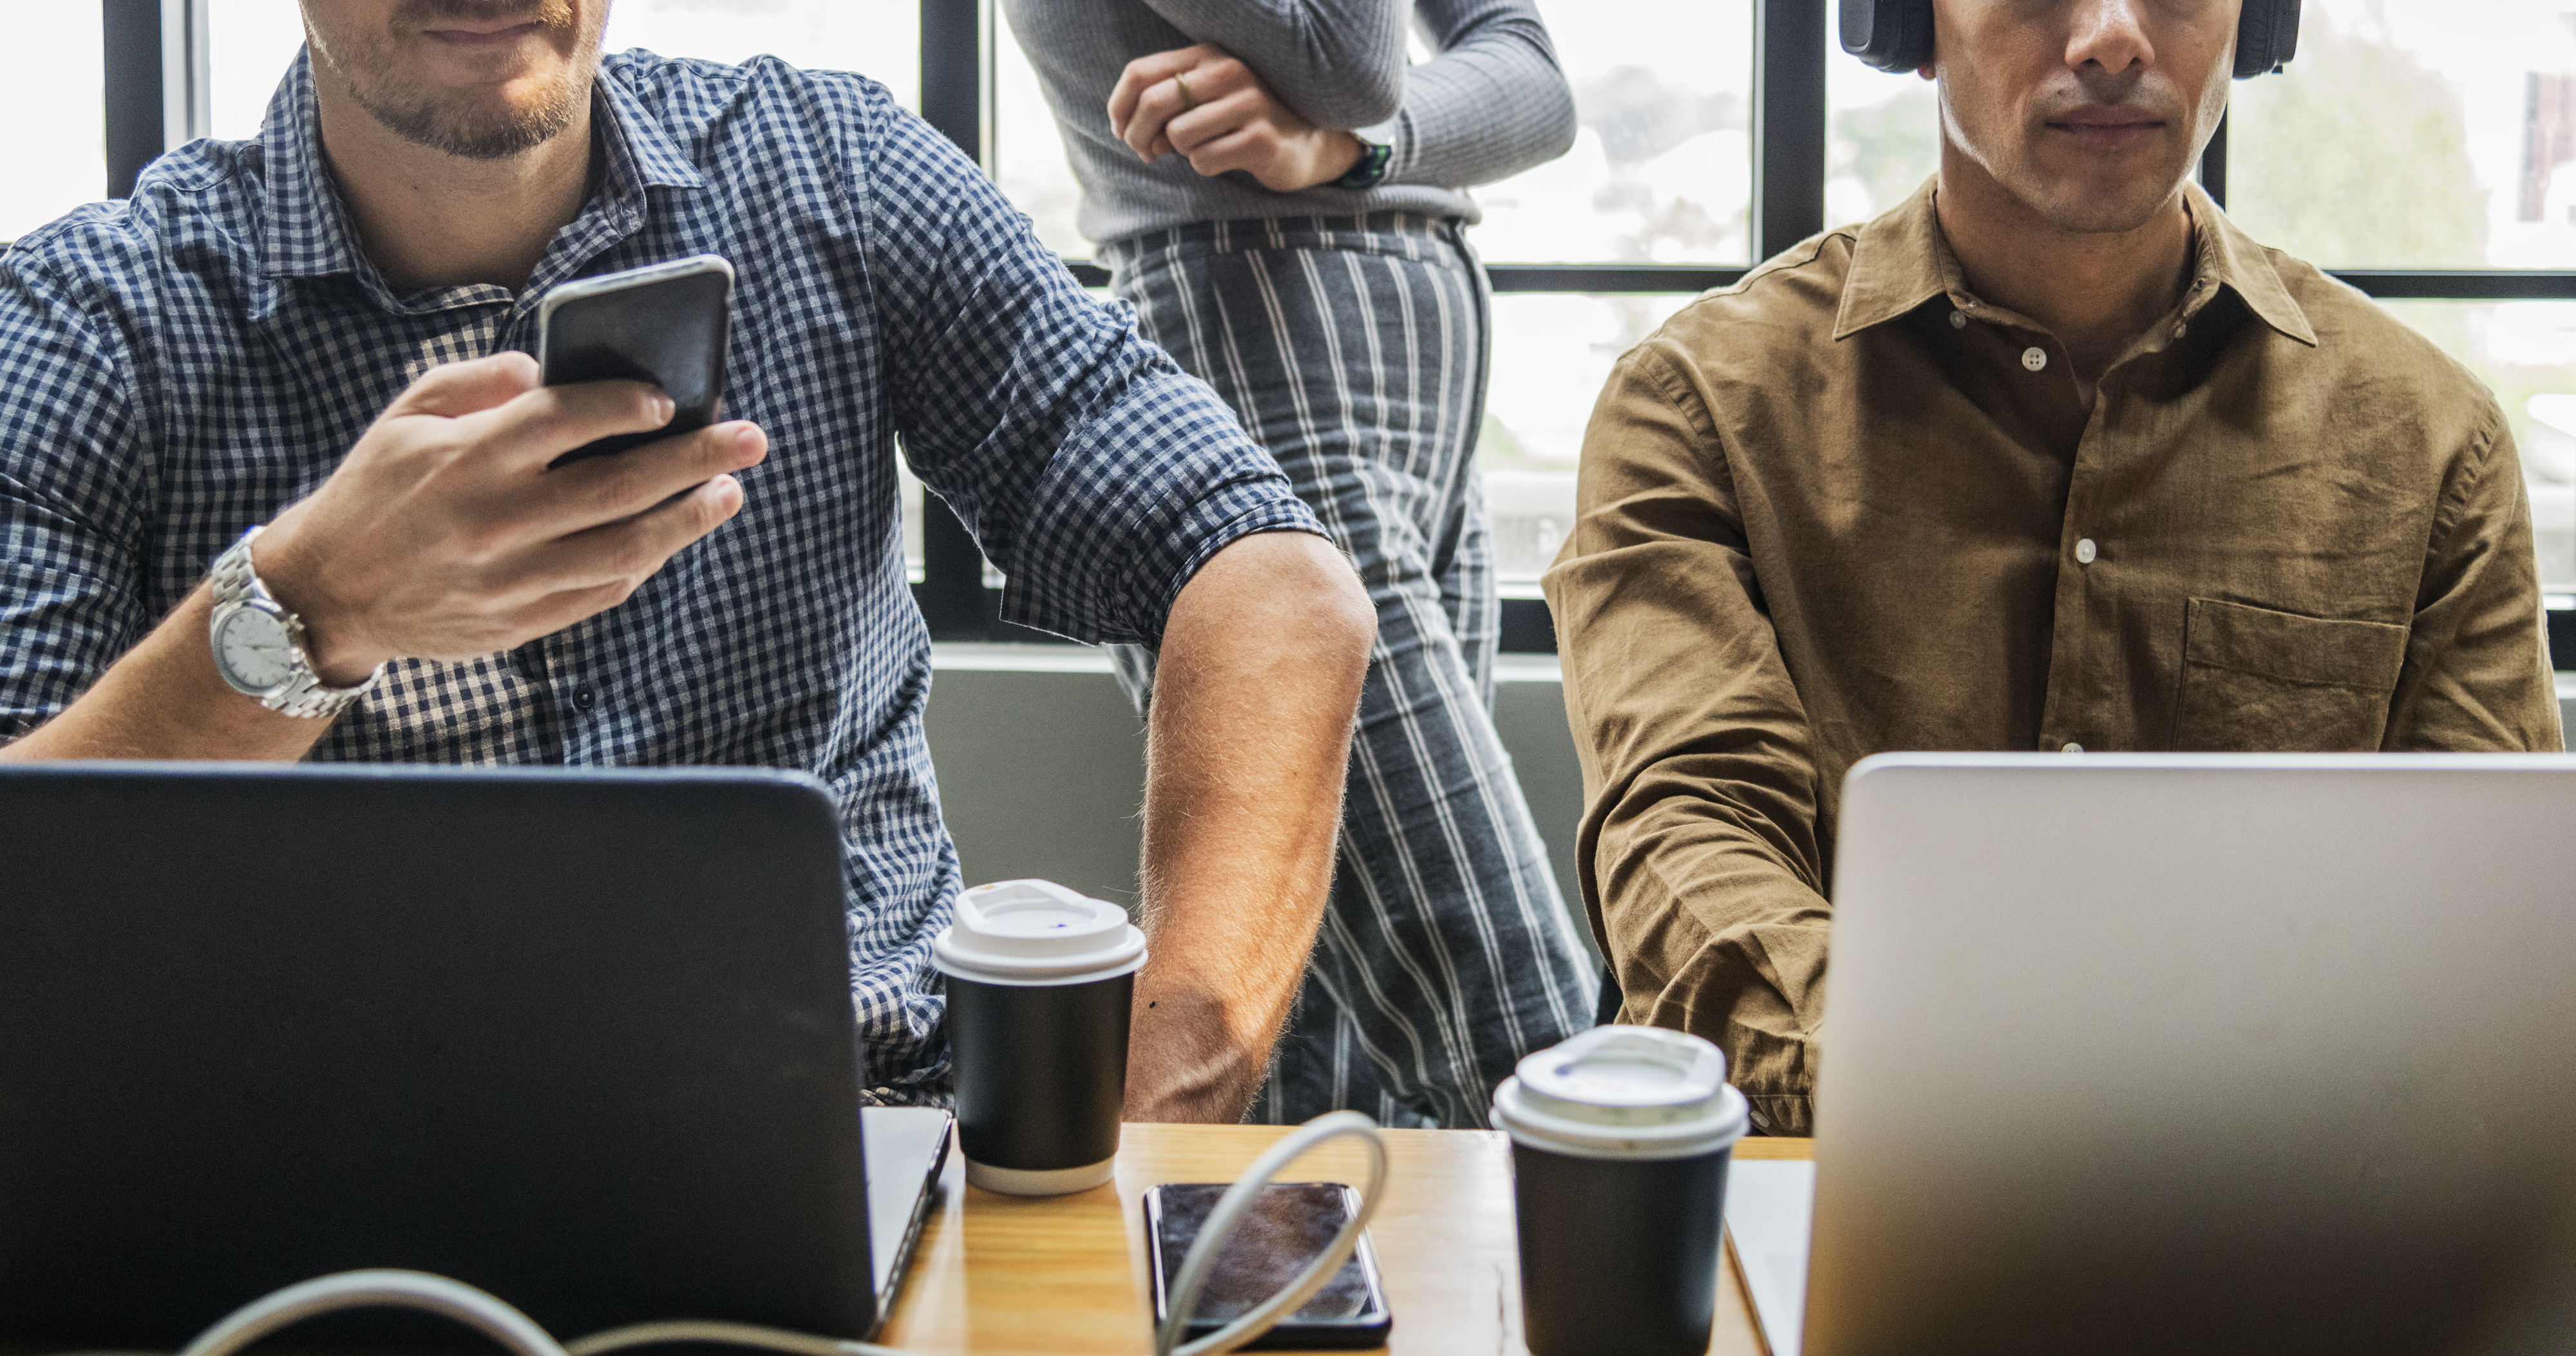
american, beverage, brainstorming, break, business, caucasian, cheerful, coffee, colleagues, communication, computer, connection, digital device, discussion, diverse, drink, entrepreneur, european, expression, friends, gesture, group, headphones, laptop, man, meeting, mobile phone, network, noteboook, people, social network, startup, strategy, takeaway, talking, team, teamwork, technology, together, training, using, vision, westerner, wireless, woman, work, working, workplace, workshop, workspace, electronic device, conversation, job, product